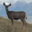
Label: deer